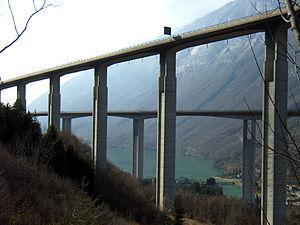
Cette liste de ponts d'Italie a pour vocation de présenter une liste de ponts remarquables d'Italie, tant par leurs caractéristiques dimensionnelles, que par leur intérêt architectural ou historique.
Le viaduc de Fadalto est un pont en poutre-caisson autoroutier de l'A27 situé à proximité de Fadalto, dans le nord de la province de Trévise, en Vénétie.
L'autoroute 27 ou A27 dite Mestre-Pian di Vedoia ou d'Allemagne est une autoroute italienne qui relie la ville de Mestre à celle de Pian di Vedoia en Vénétie. Construite en 1972 pour son premier tronçon, elle est actuellement longue de 82,5 km.